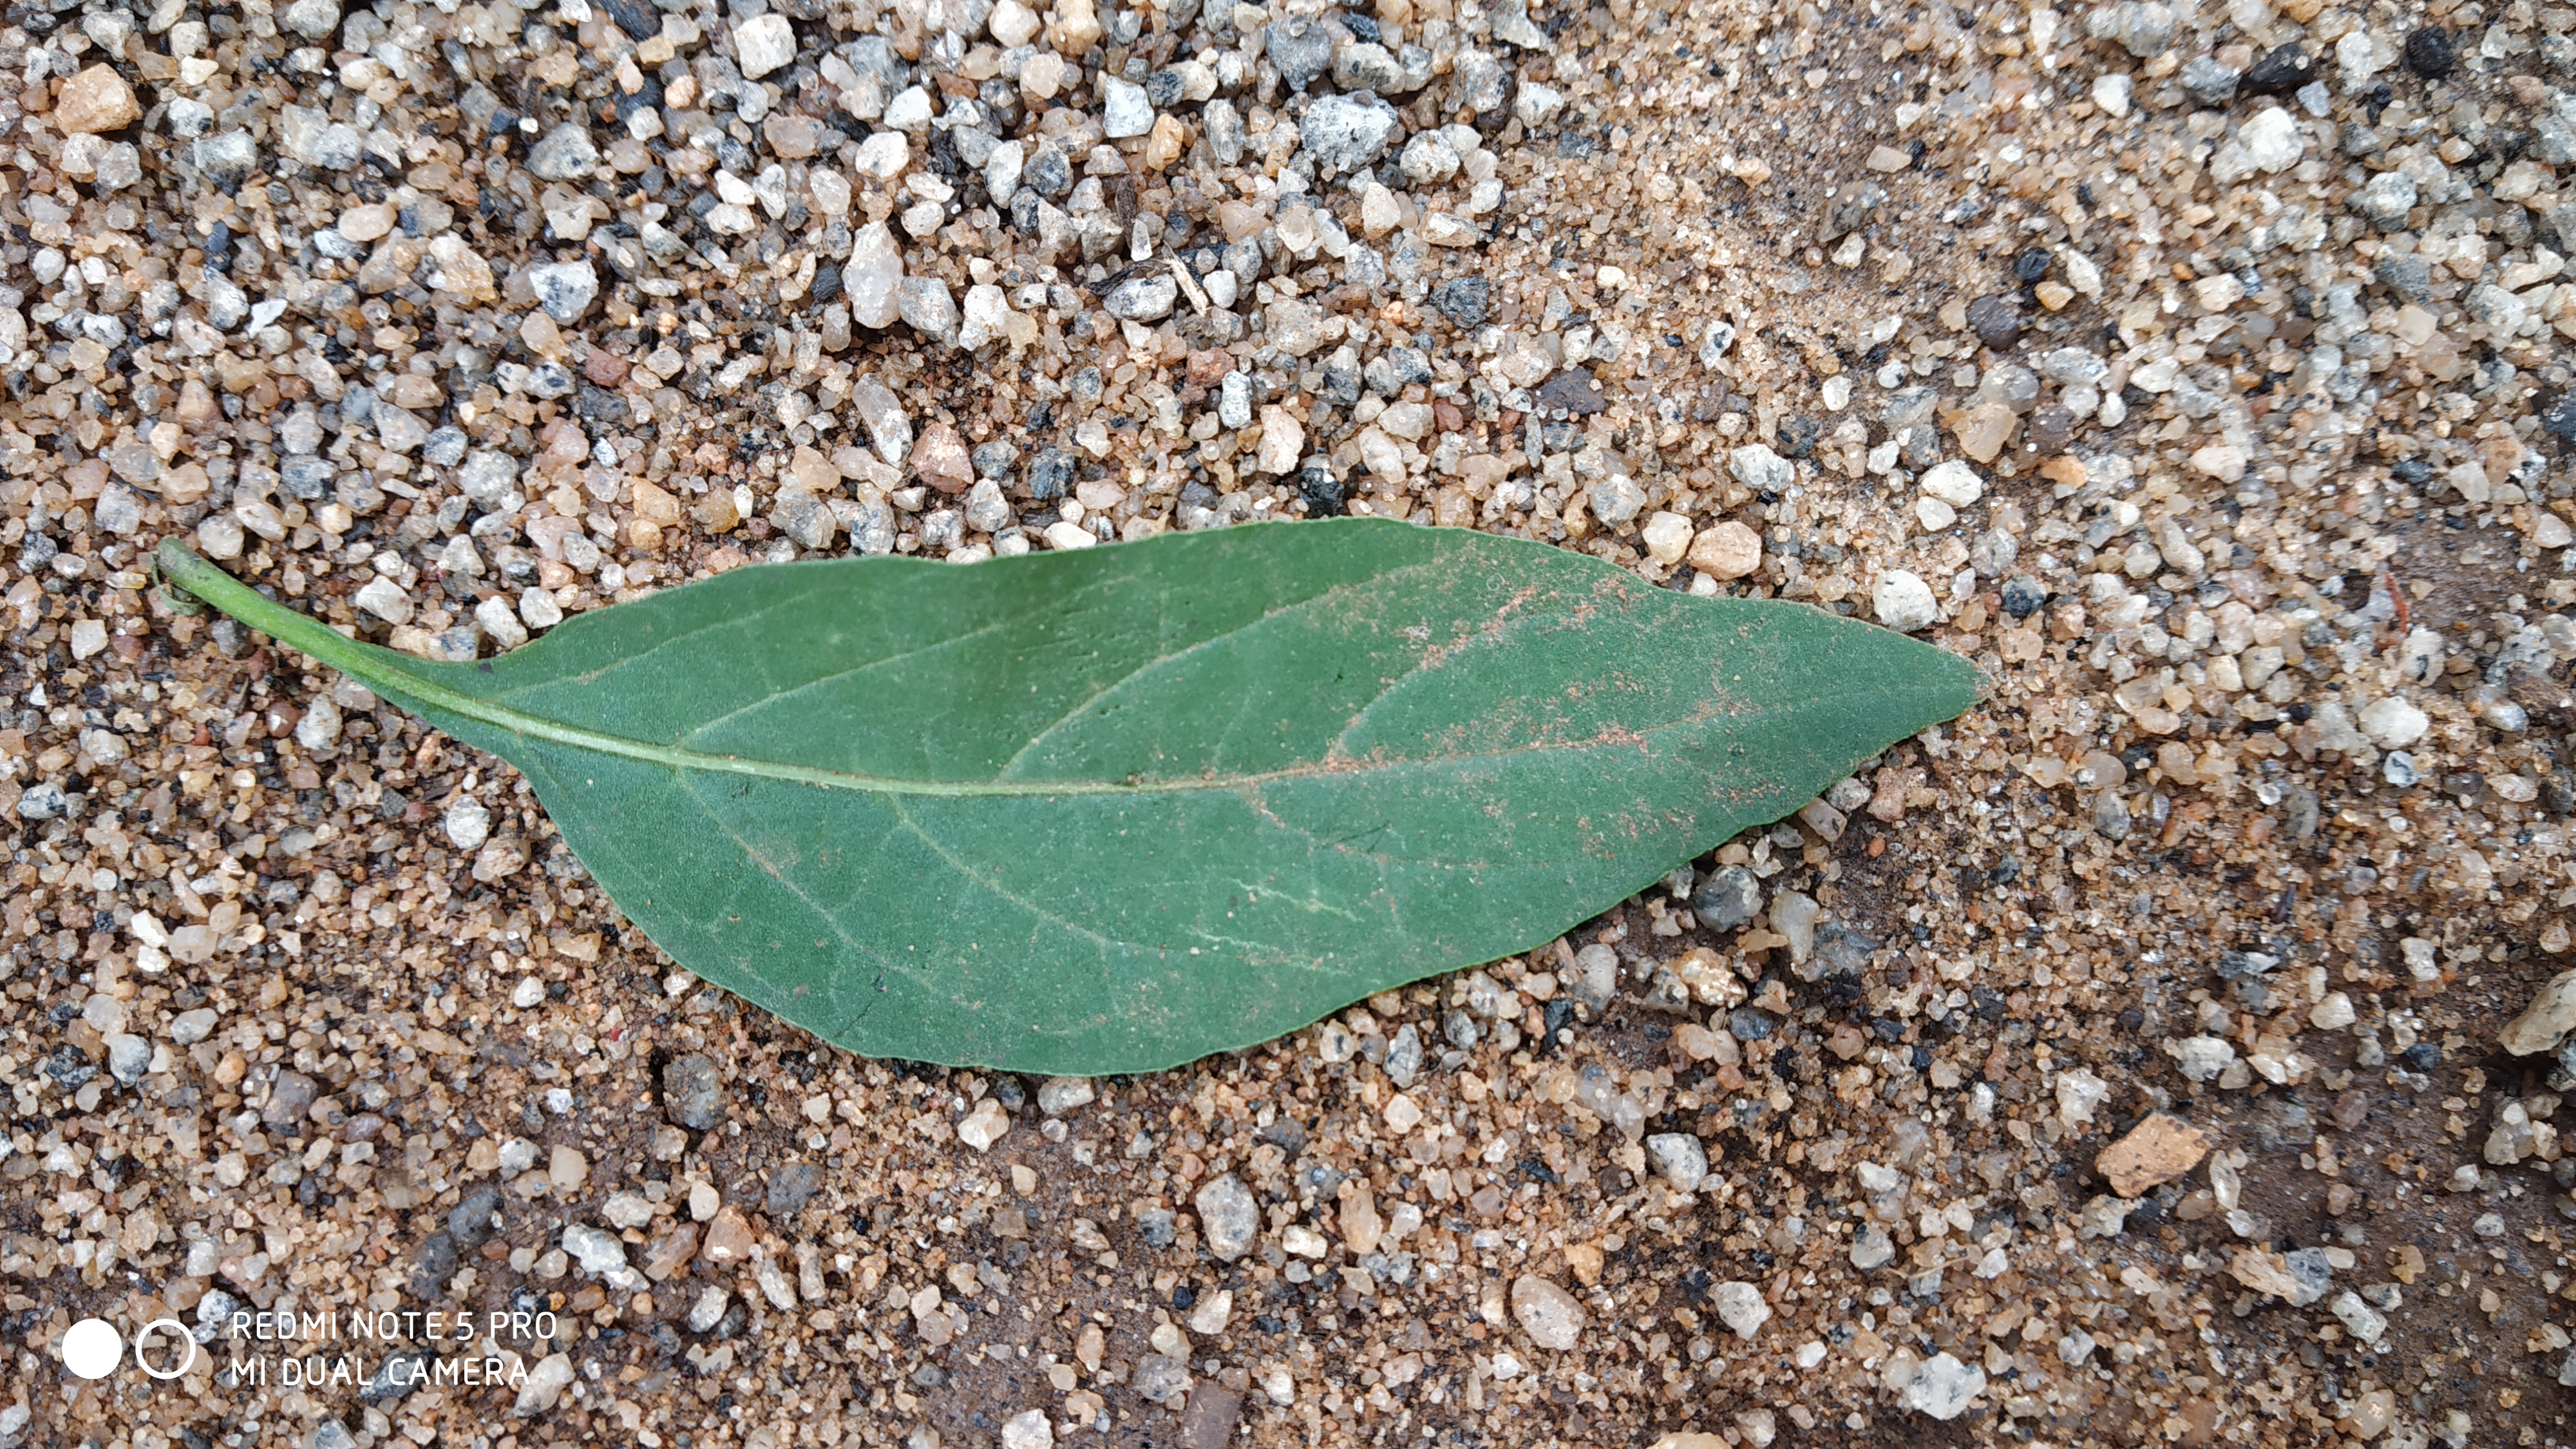
Plant: Ganike